Japanese tea ceremony

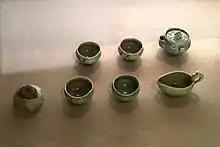
A set of utensils, Sasashima ware, Maki Bokusai, Edo period, 18th–19th century

In Japan, those who wish to study tea ceremony typically join a "circle", a generic term for a group that meets regularly to participate in a given activity. There are also tea clubs at many junior and high schools, colleges and universities.